Scotland in the early modern period

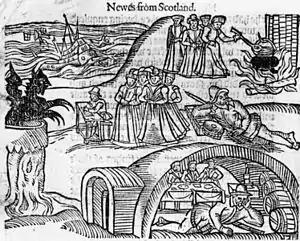
The North Berwick Witches meet the Devil in the local kirkyard, from a contemporary pamphlet, "Newes from Scotland".

In the early seventeenth century famine was relatively common, with four periods of famine prices between 1620 and 1625. The invasions of the 1640s had a profound impact on the Scottish economy, with the destruction of crops and the disruption of markets resulting in some of the most rapid price rises of the century. Under the Commonwealth, the country was relatively highly taxed, but gained access to English markets. After the Restoration the formal frontier with England was re-established, along with its customs duties. Economic conditions were generally favourable from 1660 to 1688, as land owners promoted better tillage and cattle-raising. The monopoly of royal burghs over foreign trade was partially ended by and Act of 1672, leaving them with the old luxuries of wines, silk, spices and dyes and opening up trade of increasingly significant salt, coal, corn and hides and imports from the Americas. The English Navigation Acts limited the ability of the Scots to engage in what would have been lucrative trading with England's growing colonies, but these were often circumvented, with Glasgow becoming an increasingly important commercial centre, opening up trade with the American colonies: importing sugar from the West Indies and tobacco from Virginia and Maryland. Exports across the Atlantic included linen, woollen goods, coal and grindstones. The English protective tariffs on salt and cattle were harder to disregard and probably placed greater limitations on the Scottish economy, despite attempts of the King to have it overturned. However, by the end of the century the drovers roads, stretching down from the Highlands through south-west Scotland to north-east England, had become firmly established. Scottish attempts to counter this with tariffs of their own, were largely unsuccessful as Scotland had relatively few vital exports to protect. Attempts by the Privy Council to build up luxury industries in cloth mills, soap works, sugar boiling houses, gunpowder and paper works, proved largely unsuccessful. The famines of the 1690s were seen as particularly severe, partly because famine had become relatively rare in the second half of the seventeenth century, with only one year of dearth (in 1674) and the shortages of the 1690s would be the last of their kind.